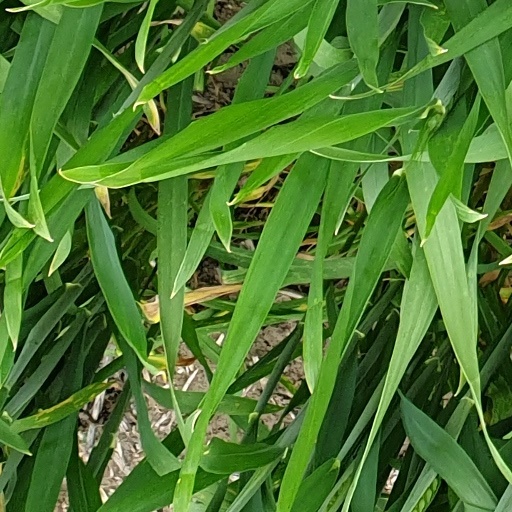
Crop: wheat